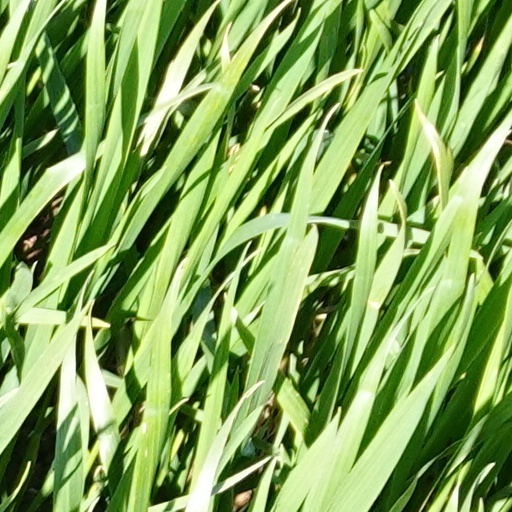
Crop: wheat